Haridwar district

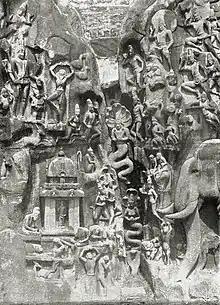
Prince Bhagirath in penance for the salvation of 60,000 of his ancestors.

The river Ganges flows through it in a series of channels separated from each other called aits, most of which are wooded. Other minor seasonal streams are Ranipur Rao, Pathri Rao, Rawii Rao, Harnaui Rao, and Begam Nadi. A large part of the district is forested.